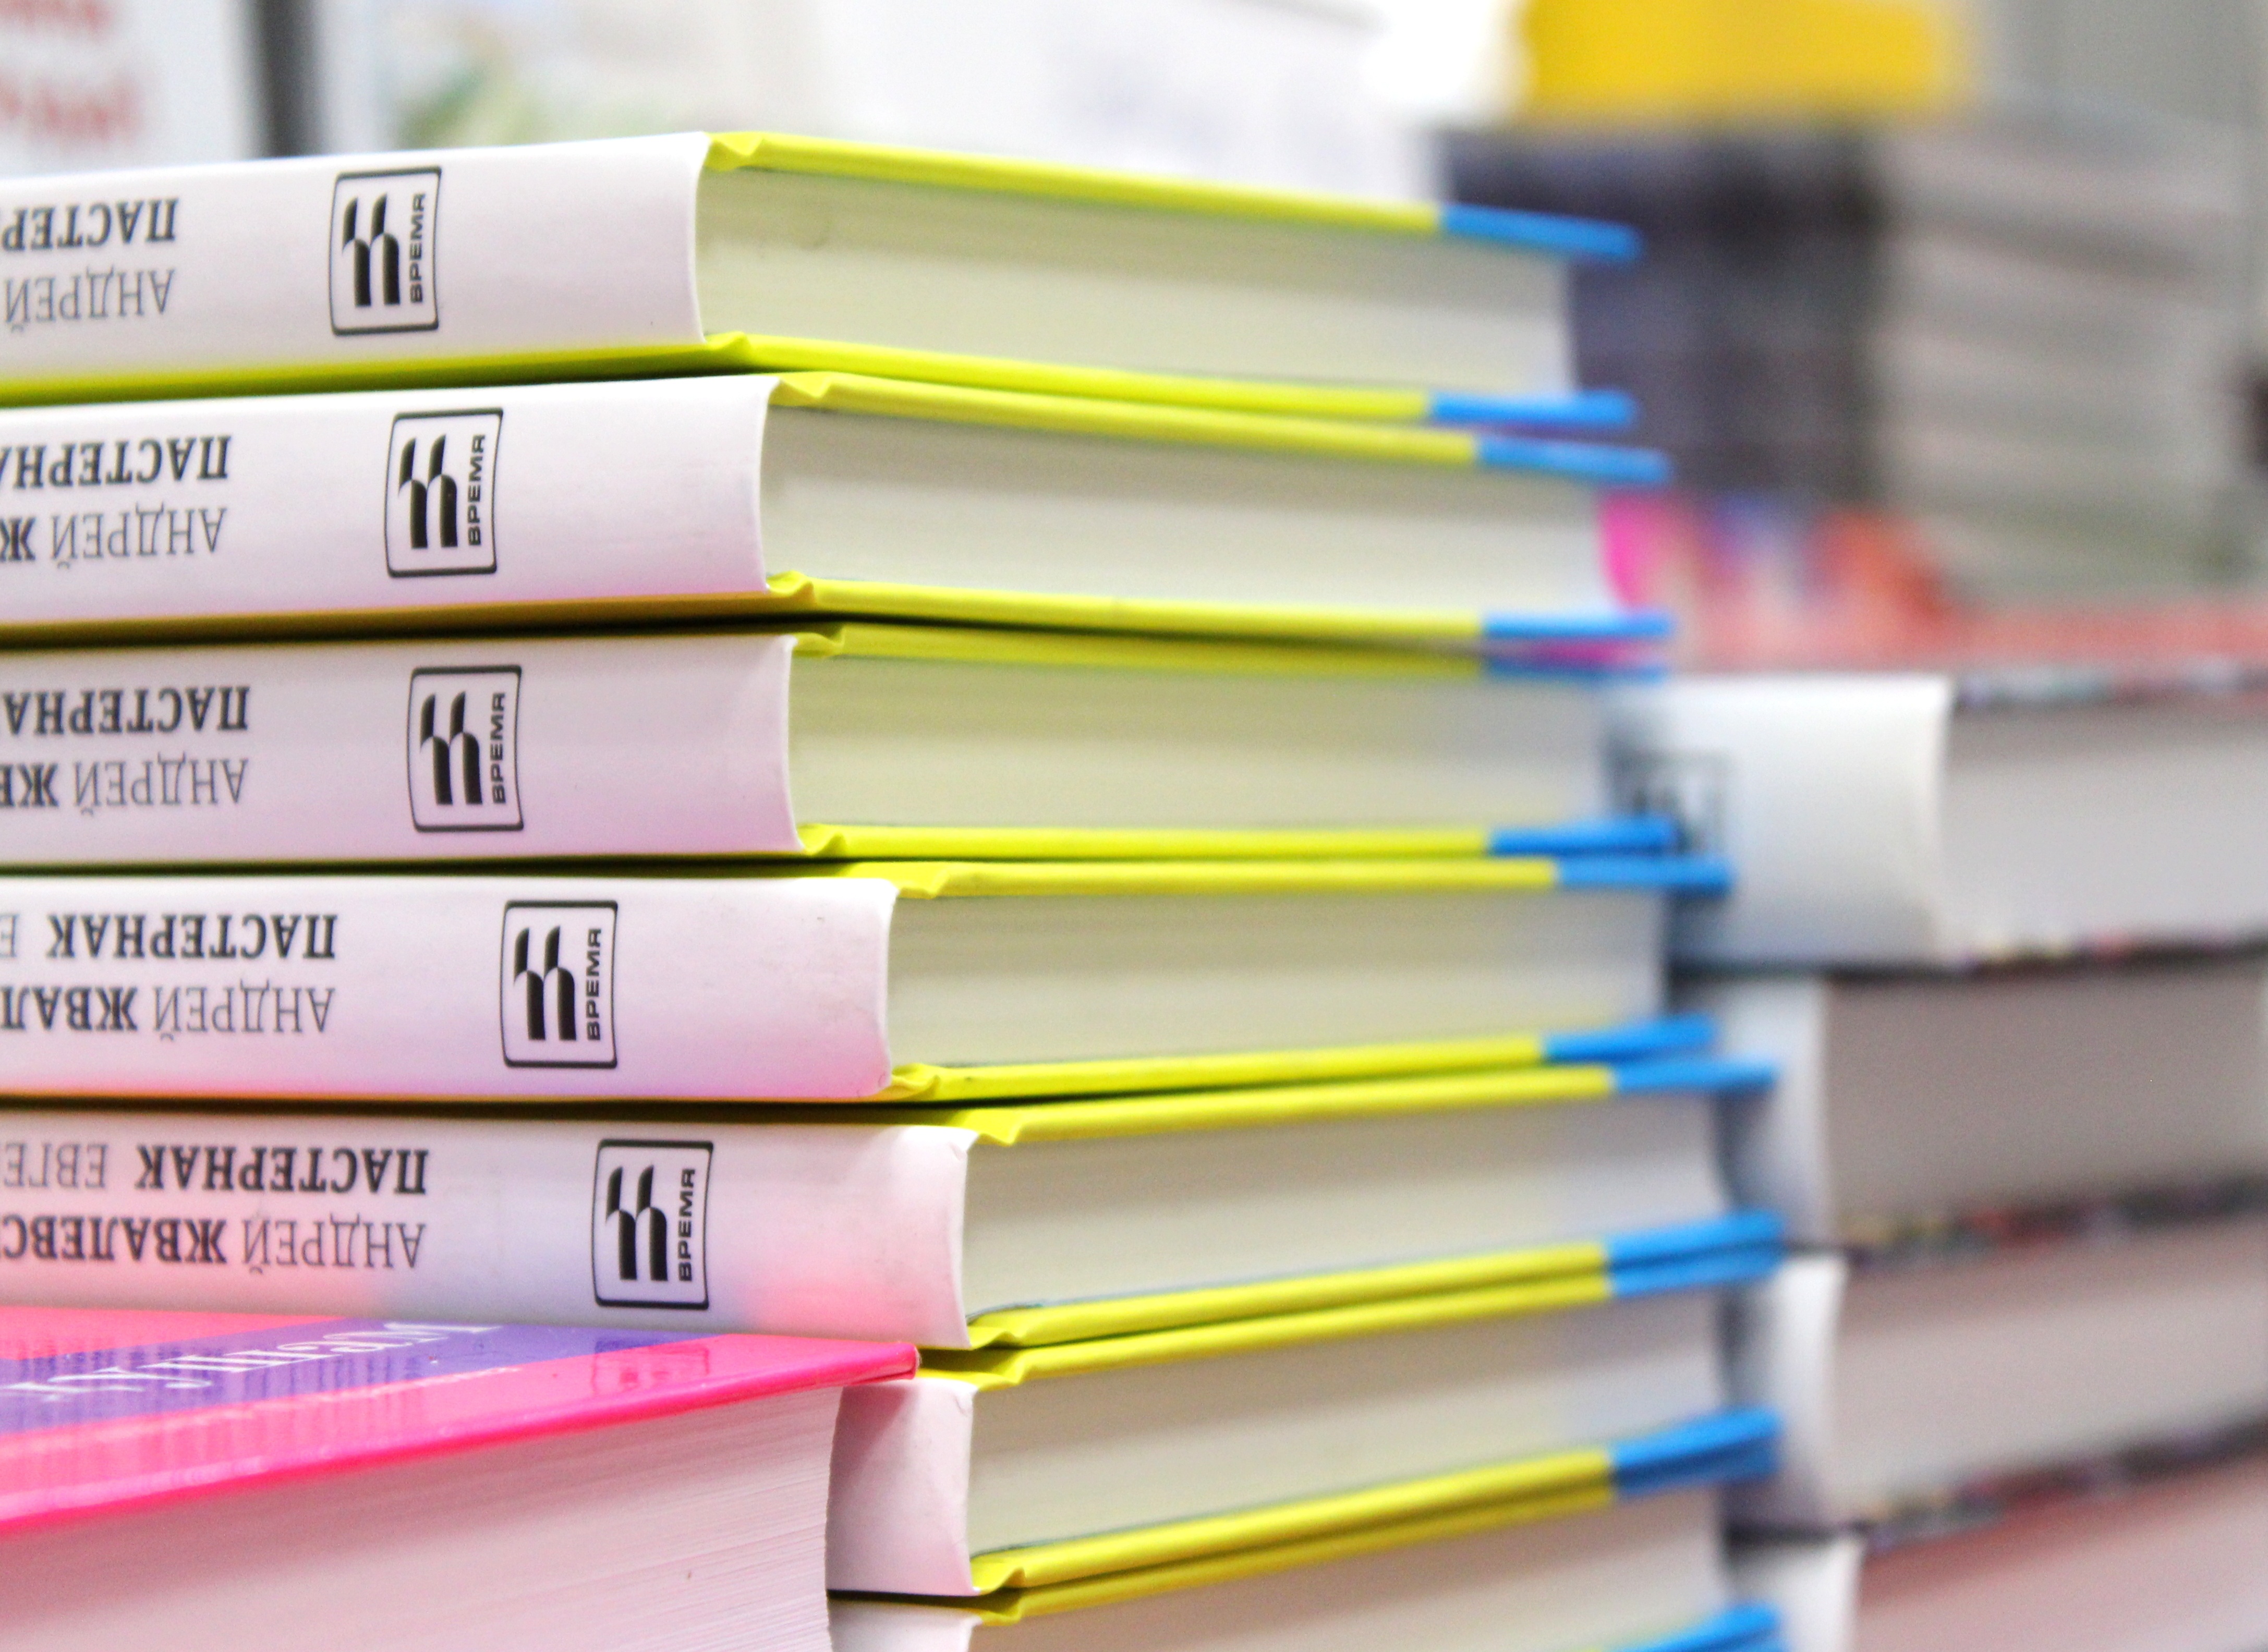
book, reading, pile, shop, color, literature, library, books, classic, sale, fair, showcase, novelties, a number of, bestseller